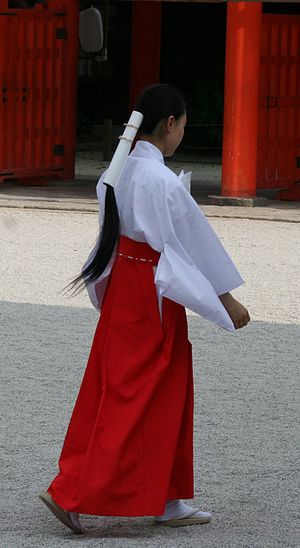
Miko
Miko i Kyoto.
Miko er kvinder, typisk unge, der for det meste arbejder i shinto-skrin, hvor de udfører både religiøse og praktiske opgaver.